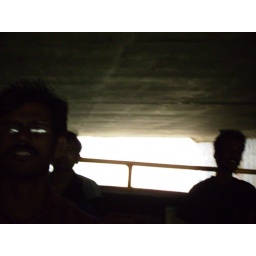
was sittin on the roof of a double-decker bus... clicked this when we went under a bridge.....!!